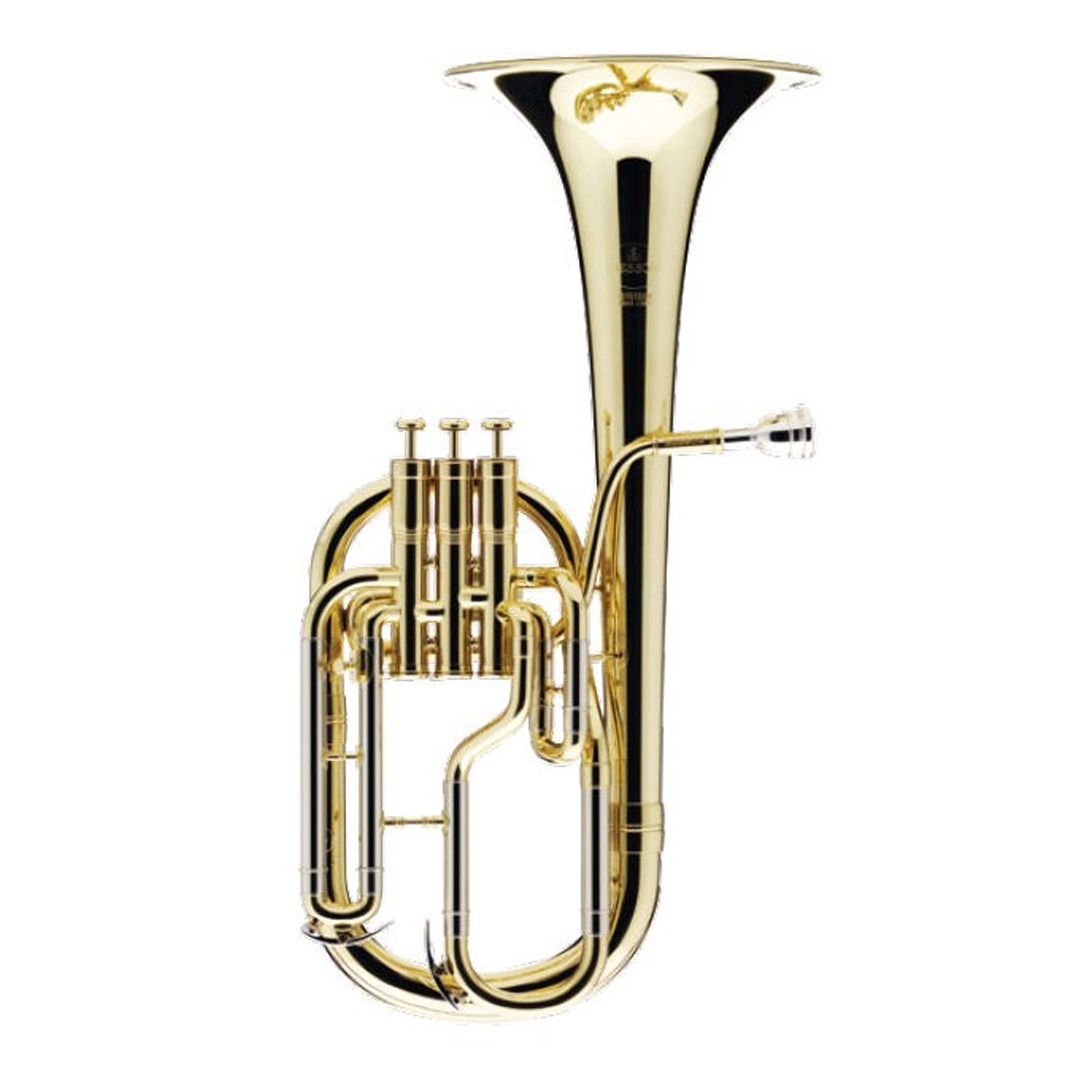
Besson Sovereign BE950 professional Eb tenor horn outfit
Introducing the Besson Sovereign 950 Eb Tenor Horn The Besson Sovereign 950 Eb tenor horn is the epitome of a classic design, loved by musicians for generations. Known for its exquisite tone and effortless response, this model continues to be a mainstay in the world of brass. Developed through collaboration between expert technicians and musicians, it offers a perfect balance of tonal richness and playability. Whether you're performing in a brass band or as a soloist, the Sovereign 950 delivers the power and flexibility you need for any musical challenge. Crafted for Professional Performance Constructed from the finest materials, the Besson Sovereign 950 tenor horn ensures a rich and consistent sound with every note. Its hand-hammered yellow brass bell, measuring 8 inches in diameter, offers excellent projection while maintaining a warm, centred tone. The .466-inch bore provides a responsive playing experience, perfect for both ensemble playing and solo performances. Precision Engineering Featuring three top-sprung, hand-lapped Monel pistons, the Sovereign 950 delivers a smooth and reliable action, ensuring precision and durability. The two lever-style forged waterkeys ensure easy maintenance, and the horn’s lightweight build offers superb balance and comfort for extended playing sessions. Unmatched Versatility The Besson 950 tenor horn is a versatile instrument, capable of blending seamlessly in a brass band or standing out as a soloist. Its ability to deliver both lyrical and powerful passages makes it the go-to choice for musicians who demand flexibility in their performance. The Sovereign 950 offers exceptional tonal colours, allowing players to explore a wide range of expressive possibilities. What's Included in the Outfit? Hard ABS burgundy form-fitted case Lyre for music holder Micro-fiber cleaning cloth Alliance mouthpiece Valve oil
Brand: Besson
Category: Arts & Entertainment > Hobbies & Creative Arts > Musical Instruments > Brass Instruments > Alto & Baritone Horns > Alto Horns